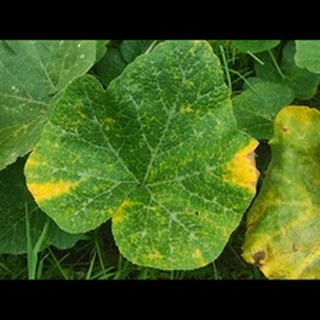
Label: pumpkin_downy_mildew